Private Wings

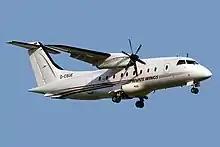
Private Wings Dornier 328-100

Private Wings is the largest remaining civil operator of the Dornier 328. In May 2023, Dornier successor Deutsche Aircraft announced Private Wings as the launch customer of the updated D328eco model, with 5 aircraft on order. As of May 2022, the Private Wings fleet consists of the following aircraft: